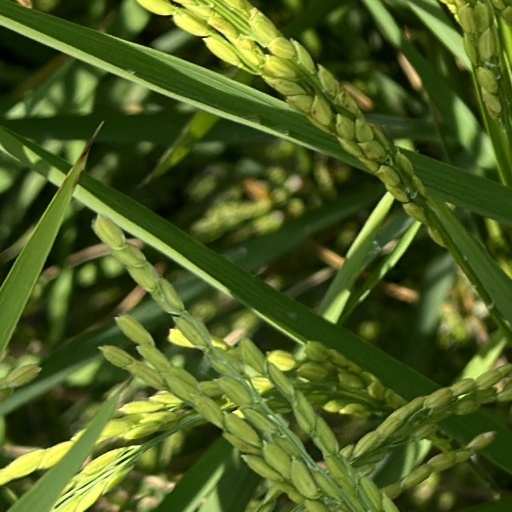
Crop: rice